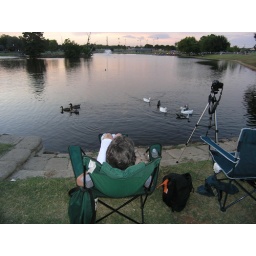
Cynthia in her lounge chair watching the ducks. The fireworks will be coming from the direction Cynthia is looking.